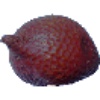
Label: salak